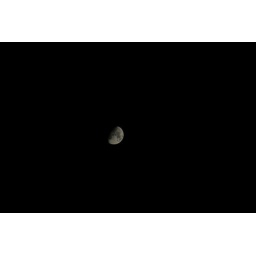
Moon in black sky